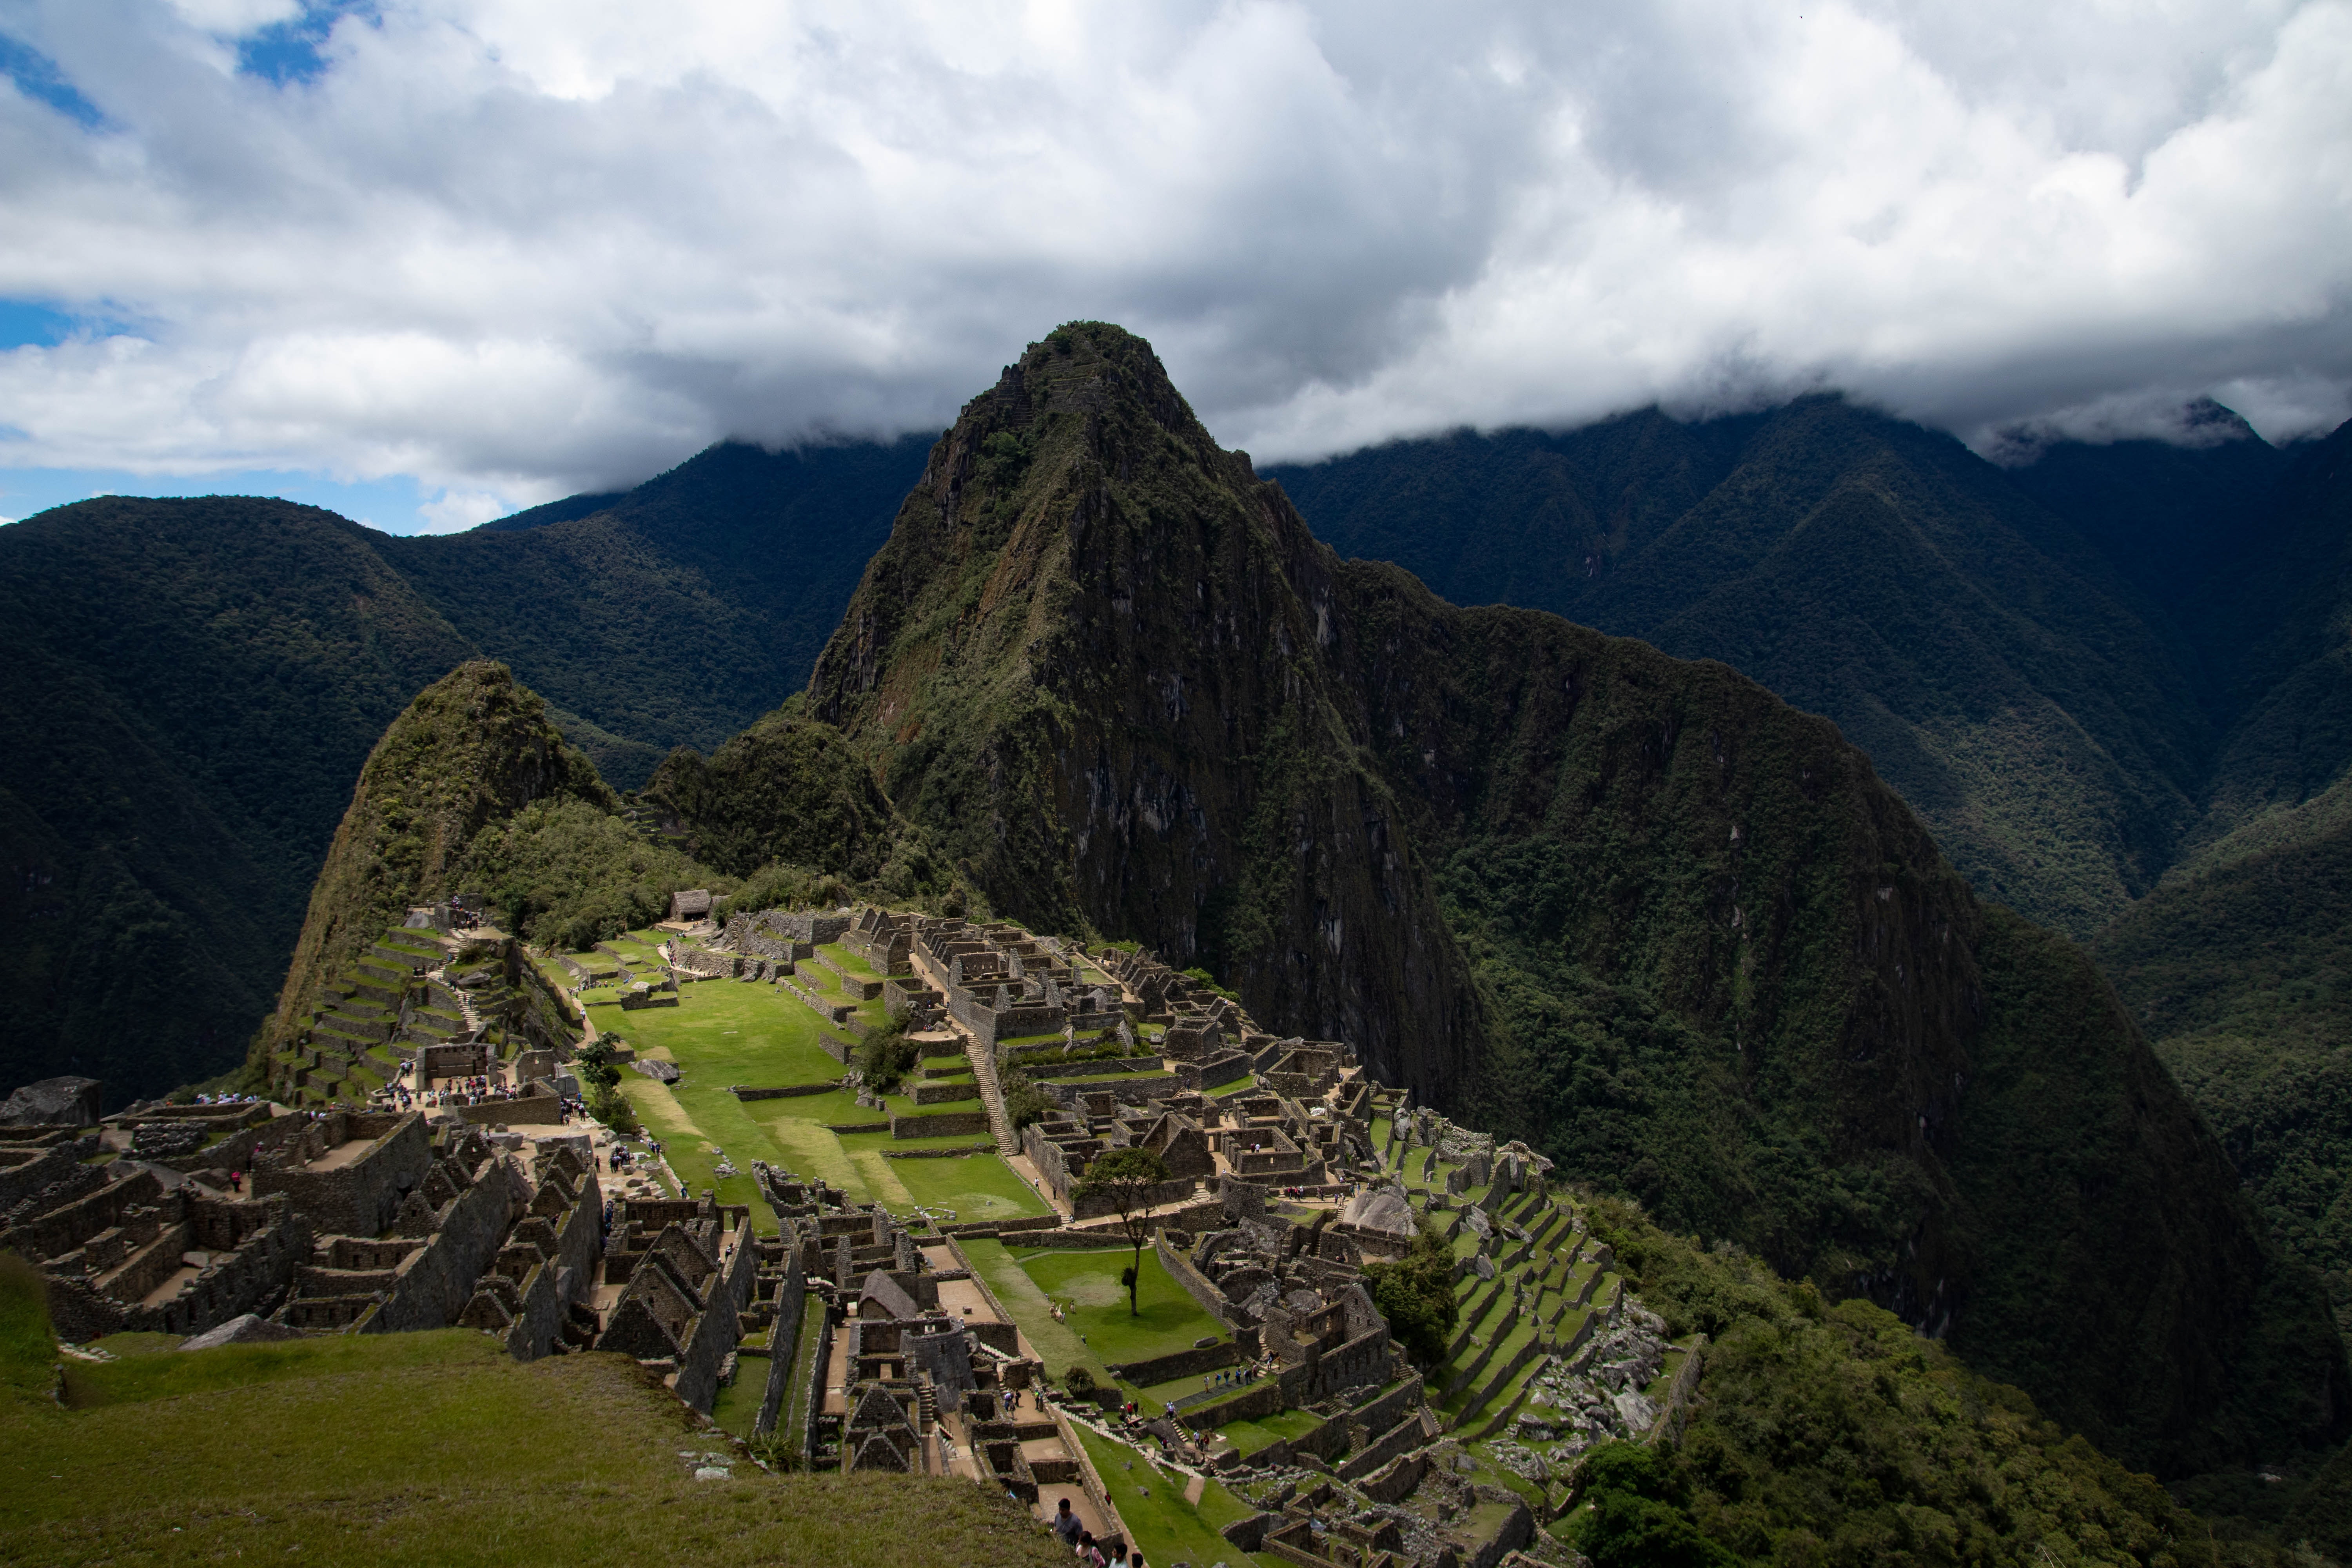
mountainous landforms, highland, mountain, landmark, mountain range, hill station, natural landscape, hill, wonders of the world, ridge, wilderness, sky, historic site, mount scenery, landscape, tourist attraction, fell, tourism, ancient history, ruins, cloud, valley, rock, summit, unesco world heritage site, grassland, world, monument, terrain, massif, national park, alps